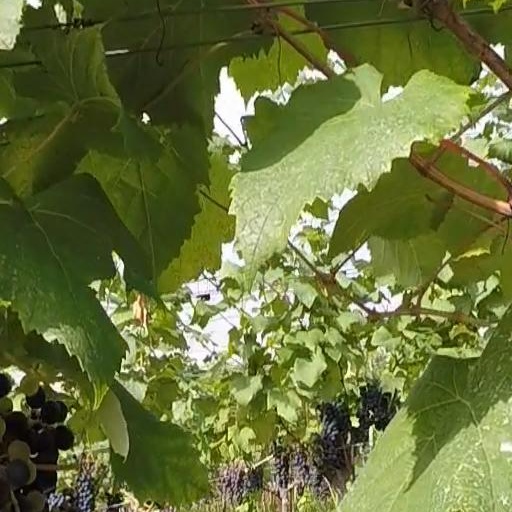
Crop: grape